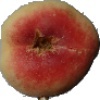
Label: peach_flat